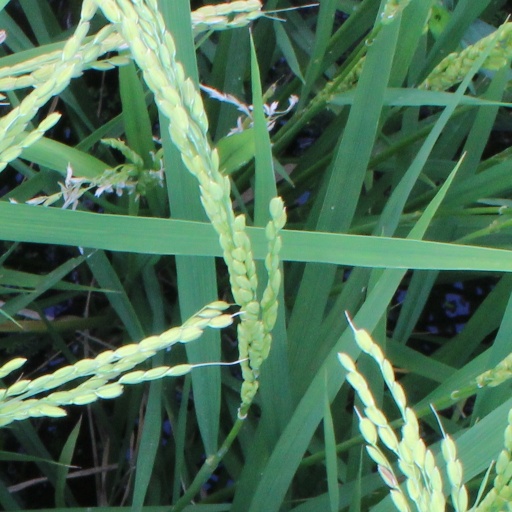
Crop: rice